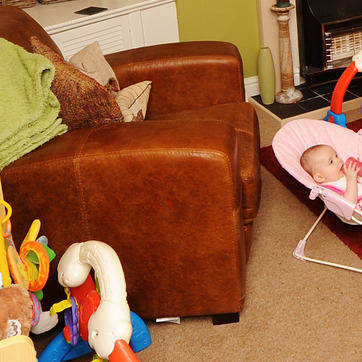
Material: leather